Mahasiddha

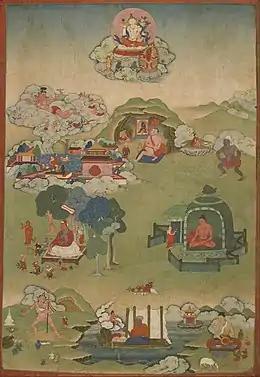
Eight Mahasiddhas with the bodhisattva Samantabhadra (top); 1st row (l->r): Darikapa, Putalipa, Upanaha; 2nd row: Kokilipa and Anangapa; 3rd row: Lakshmikara; Samudra; Vyalipa.

Abhayadatta Sri is an Indian scholar of the 12th century who is claimed to have recorded the hagiographies of the eighty-four siddhas in a text known as "The History of the Eighty-four Mahasiddhas" (Sanskrit: "Caturasitisiddha pravrtti").